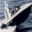
Label: ship